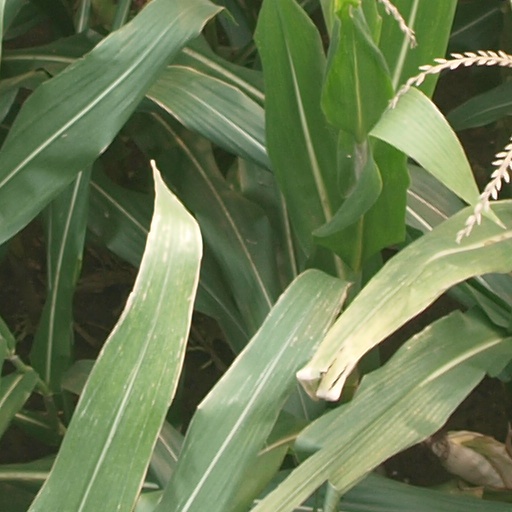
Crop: maize; corn